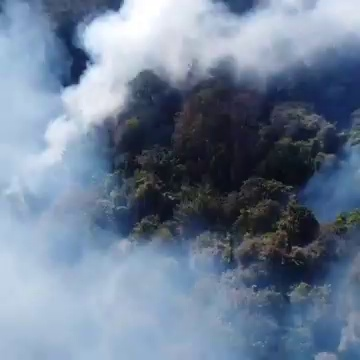
Fire: no
Smoke: yes